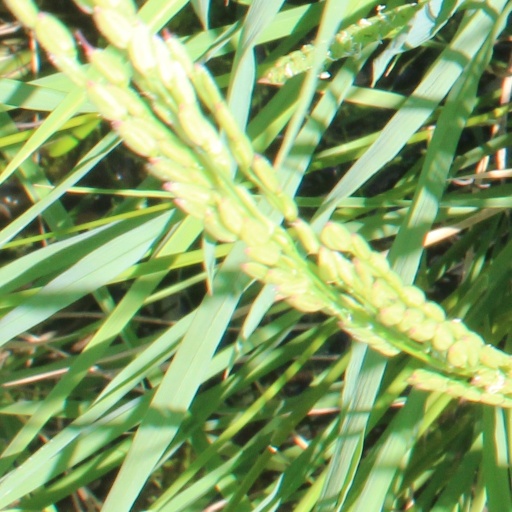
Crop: rice